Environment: real
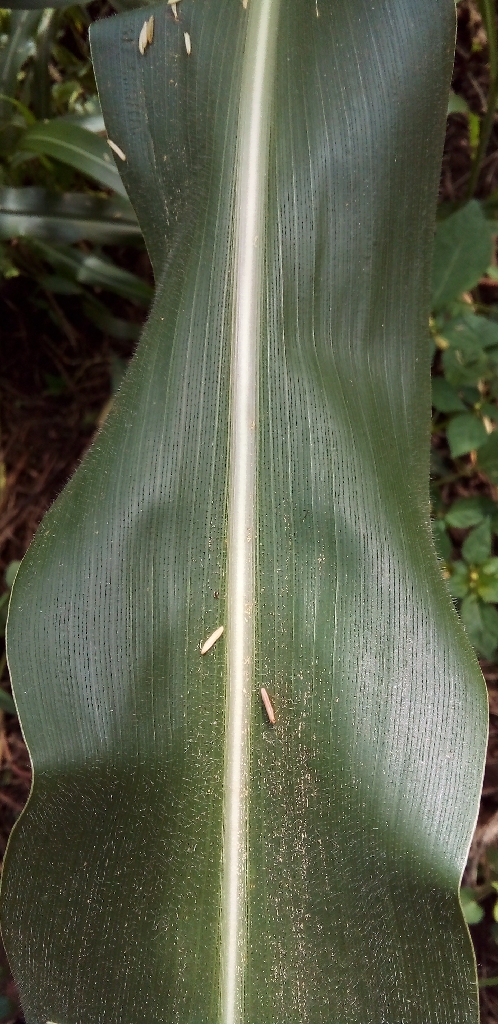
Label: healthy